List of awards and nominations received by Cher

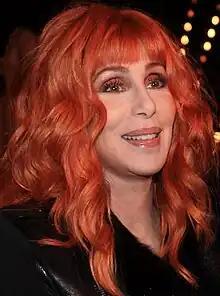
Cher in 2011

Cher is an American singer, actress, producer, author and philanthropist. She has been honored with numerous worldwide awards and accolades recognizing her success in music, television, fashion and film, both as a solo artist and as part of Sonny & Cher. She has also been honored for her humanitarian and charity work. She has won an Academy Award, a Grammy Award, an Emmy Award, three Golden Globe Awards, and the Best Actress Award at the Cannes Film Festival, making her one of few artists to have received those top honors. Cher is a Tony Award away from achieving the EGOT status (Emmy, Grammy, Oscar, and Tony) which is considered the "grand slam" of American show business.